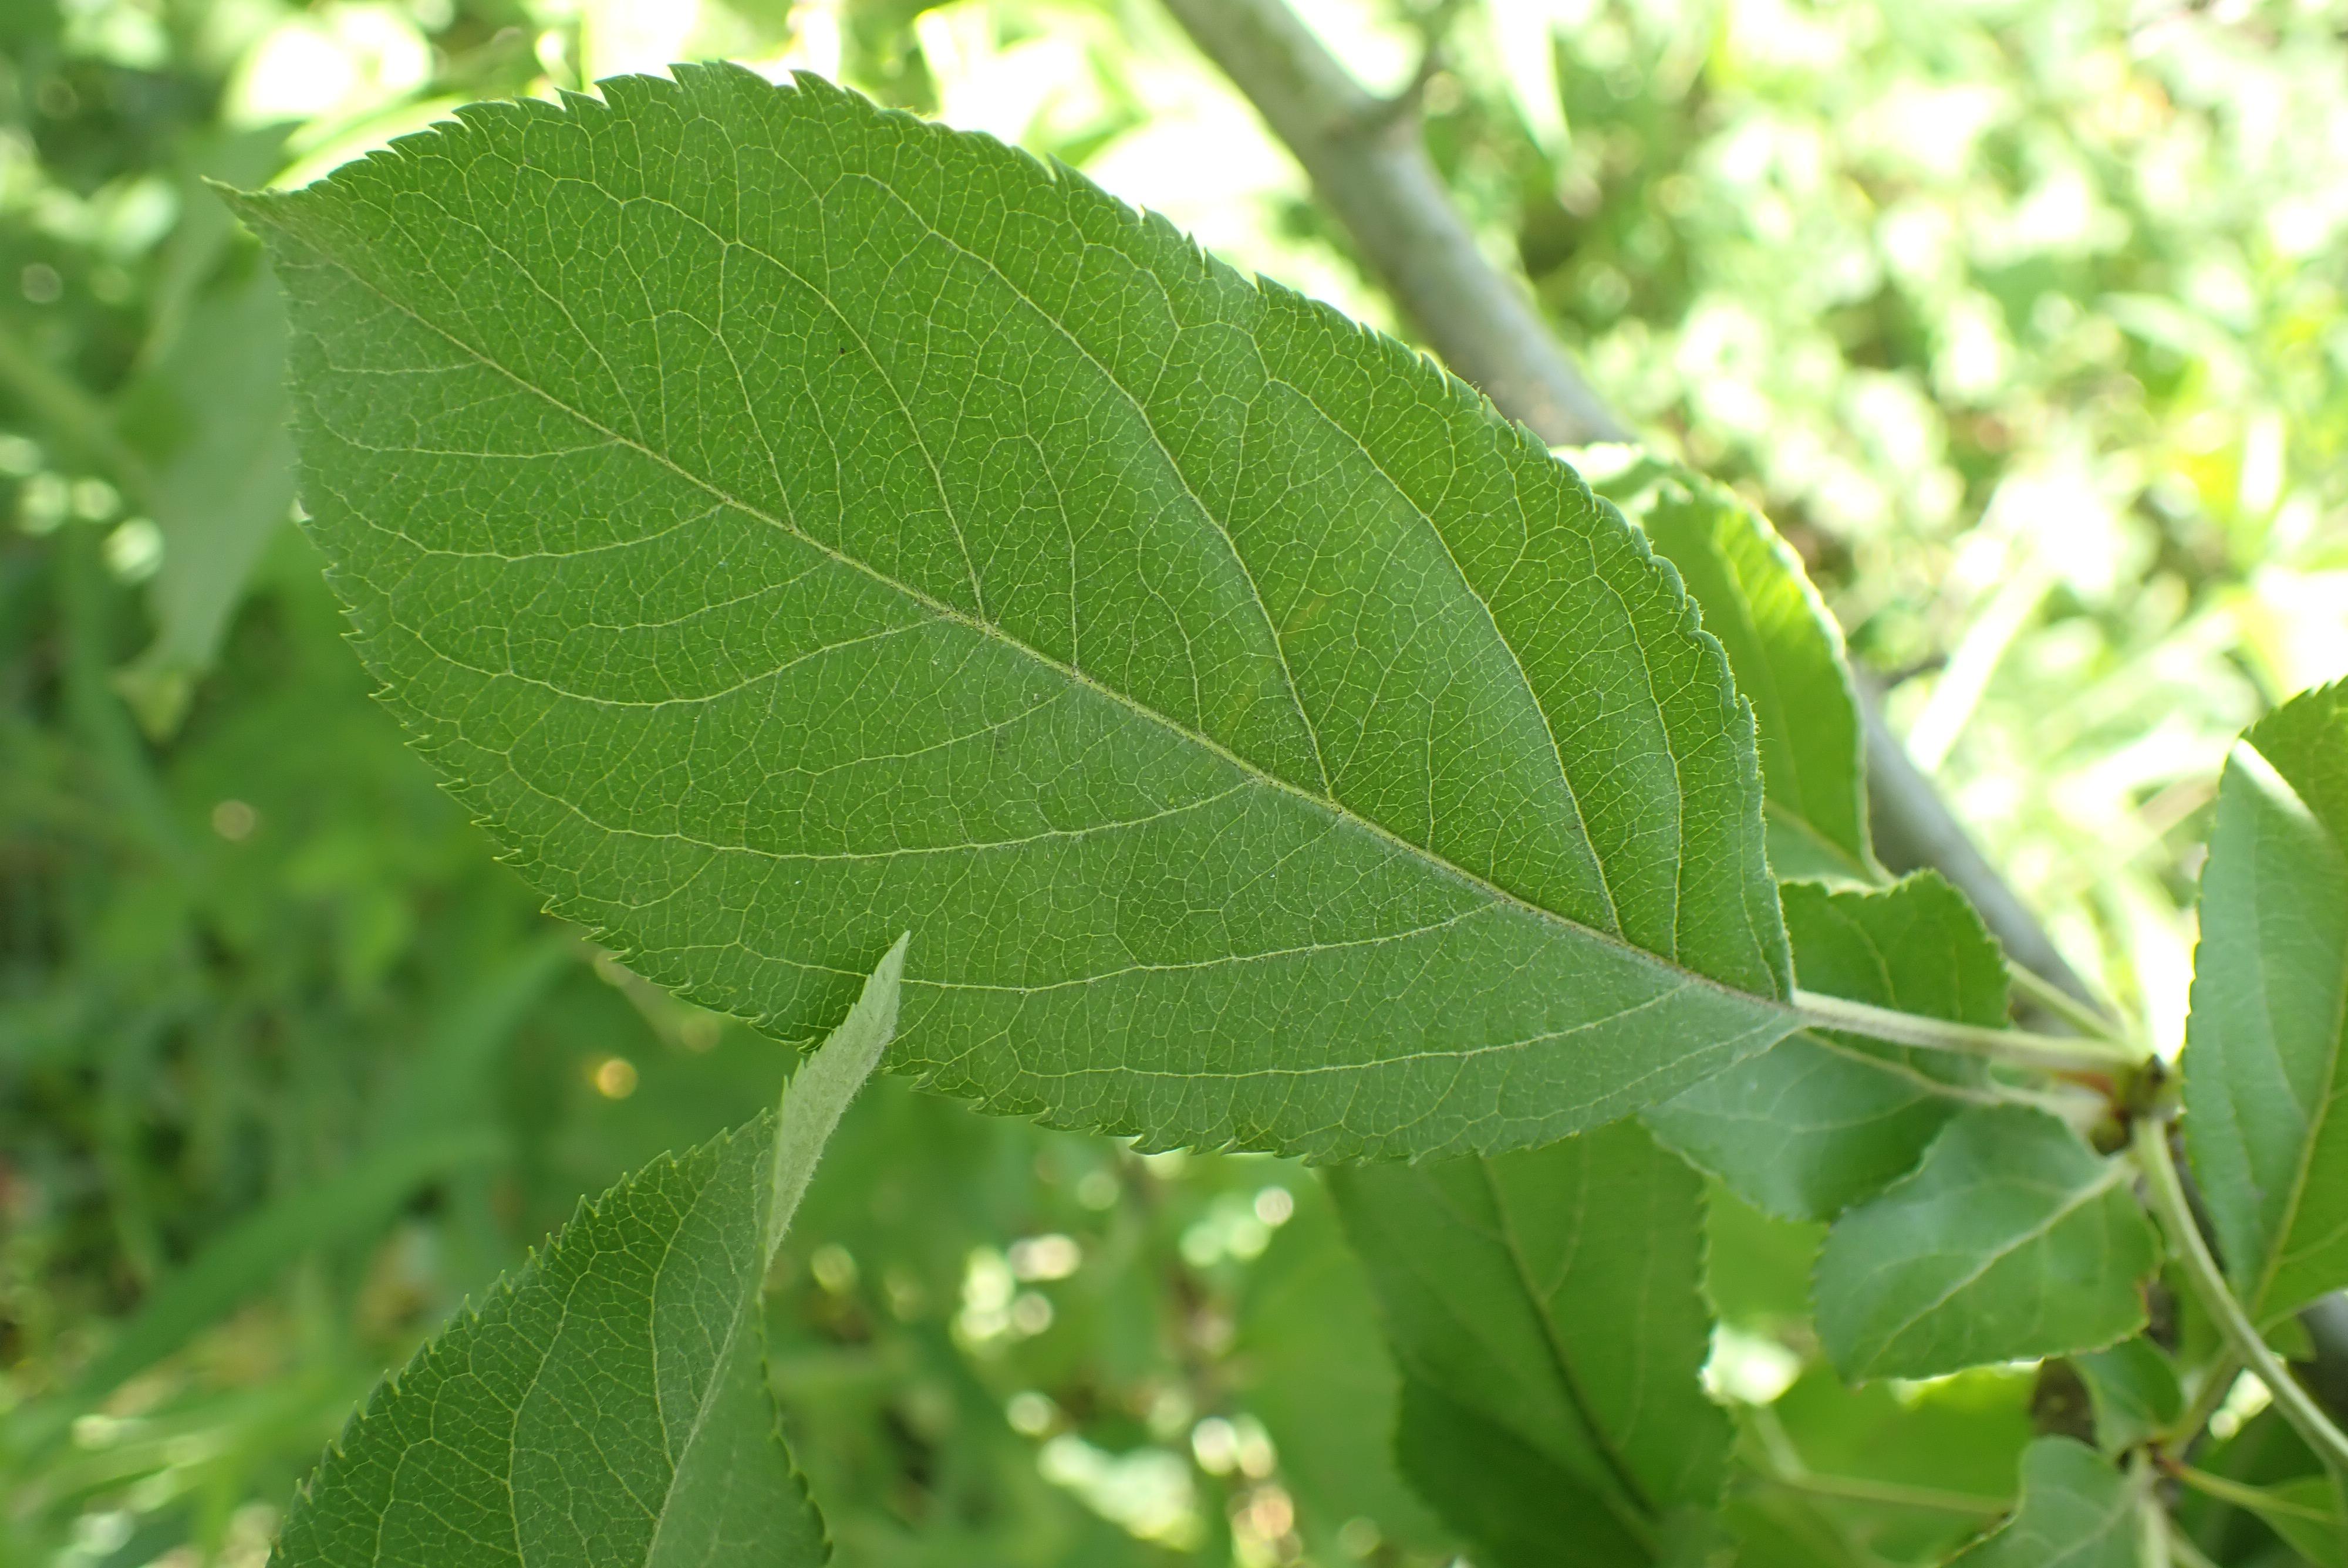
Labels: healthy